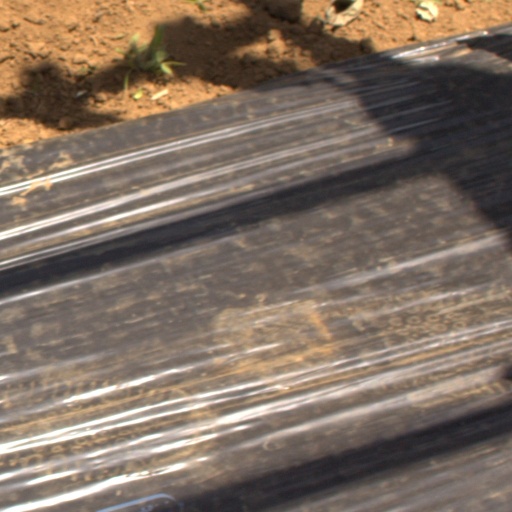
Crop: Jerusalem artichoke